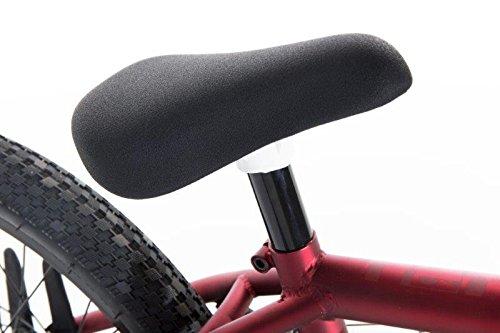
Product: Dave Mirra Boys 8110-06T 20-Inch Redefin/Mirraco Bike, Bright Red/Black/White
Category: Sports & Outdoors | Outdoor Recreation | Cycling | Kids' Bikes & Accessories | Kids' Bikes
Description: Deluxe Paint.
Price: $261.64
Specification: Product Dimensions:         46 x 21 x 7 inches ; 24.5 pounds    |Shipping Weight: 30 pounds (View shipping rates and policies)|Domestic Shipping: Amazon only ships this item within the contiguous 48 United States. Other Sellers on Amazon may ship this item to Alaska, Hawaii and US Territories.|International Shipping: This item is not eligible for international shipping.  Learn More|ASIN: B00PL9LCI4|Item model number: 8110-06TJ|    #239    in Kids' Bicycles